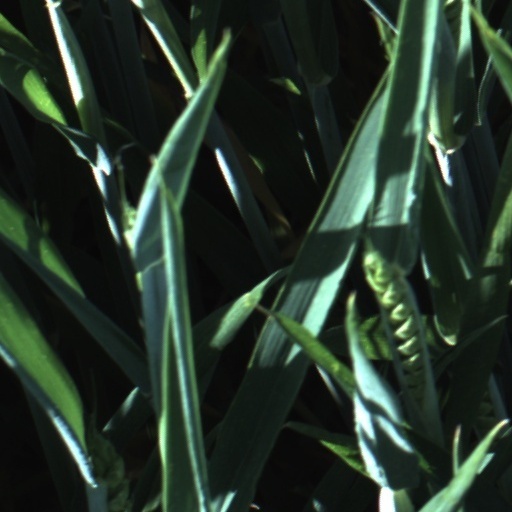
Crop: wheat